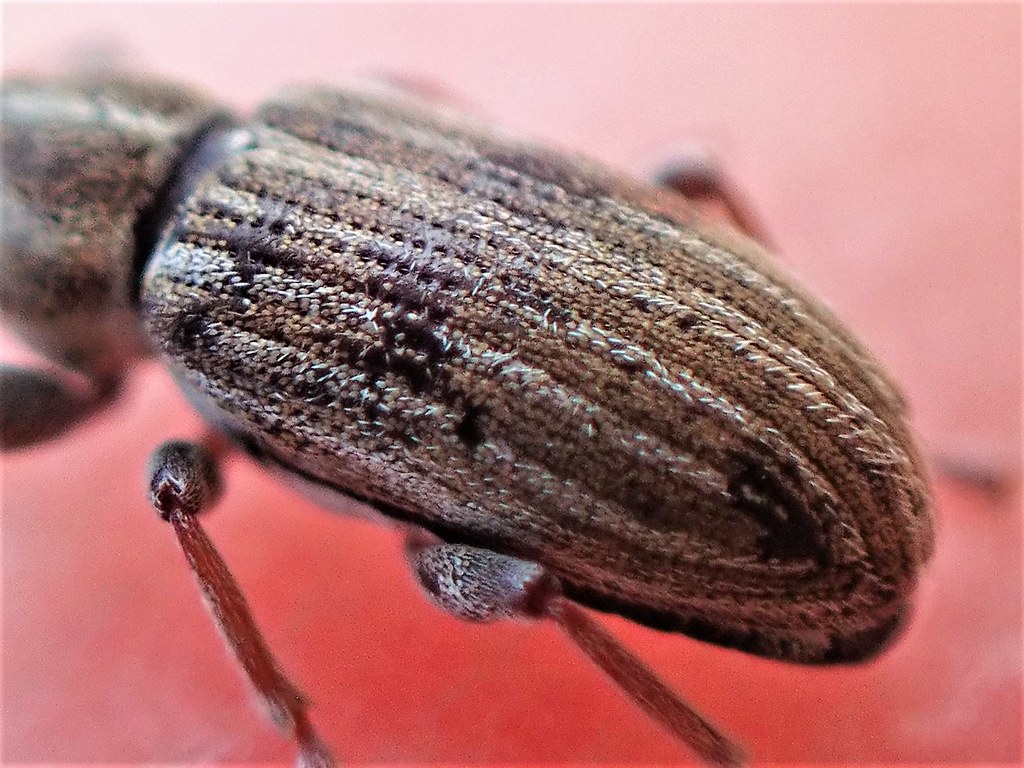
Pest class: pea_leaf_weevil